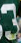
Number: 3